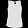
Label: Shirt